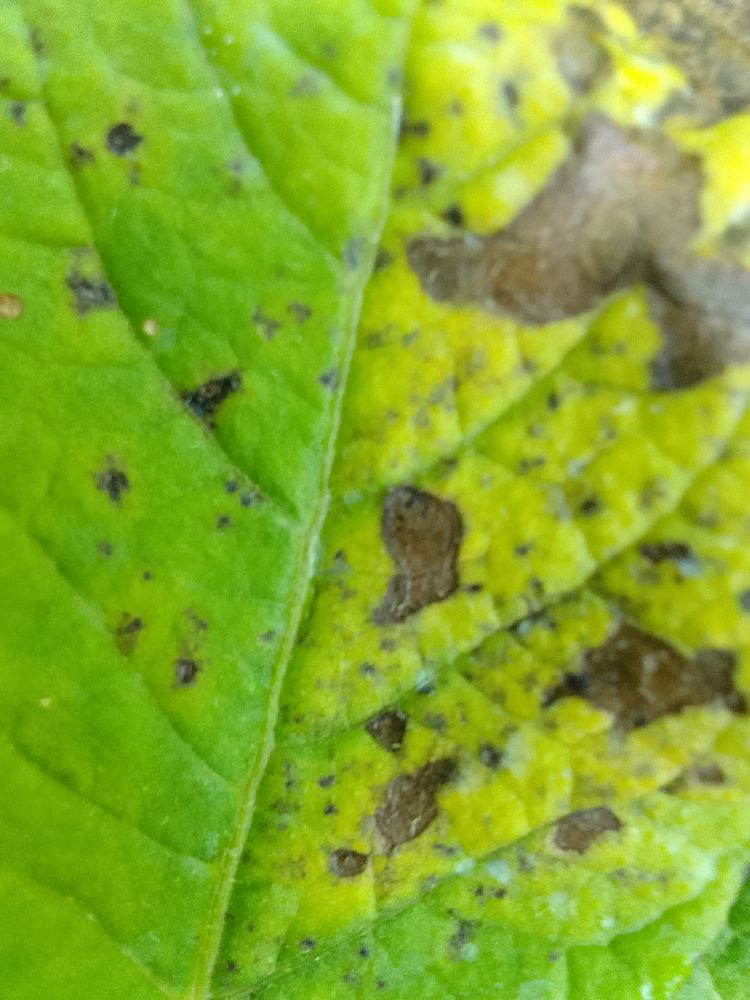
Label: Early blight